A Prophet

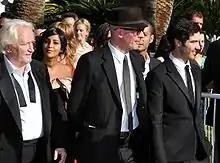
Director Jacques Audiard (center) and stars Niels Arestrup and Tahar Rahim at the 2009 Cannes Film Festival.

Reception of the film after its debut screening at 2009 Cannes Film Festival at the competition was good. "A Prophet" was picked as the best film of the festival by a group of sixteen English-language critics and bloggers polled by the daily independent film news site indieWIRE.